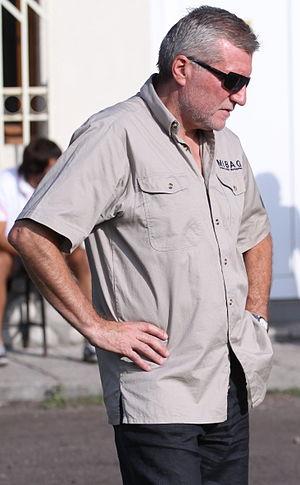
Voyn Yordanov Voynov, né le 7 septembre 1952 à Chepintsi en Bulgarie, est un joueur de football international bulgare qui évoluait au poste d'attaquant, avant de devenir ensuite entraîneur.